Pretty Girl Rock

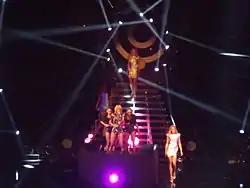
Hilson performing "Pretty Girl Rock" on "Germany's Next Topmodel"

On November 22, 2010, Hilson performed "Pretty Girl Rock" on "The Tonight Show with Jay Leno". She later performed the song at the 84th Annual Macy's Thanksgiving Day Parade on November 25. Hilson was dressed in pink and performed the song on My Princess Academy's "Castle of Dreams" float high above a pink castle. On December 3, Hilson performed "Pretty Girl Rock" at the VH1 Divas Salute the Troops concert. She took to the stage dressed in a gold bustier with high-waisted pants and a fringe-laden jacket to perform the song in front of an audience that included members of the US Armed Forces. Hilson was backed by four female dancers, who wore stylized military jackets. Mawuse Ziegbe from MTV News wrote that, "Hilson brought her saucy, sexpot swagger to the stage." The promotion of the song continued on December 7, when she performed a remixed version of "Pretty Girl Rock" on "Lopez Tonight", dressed in a silver and black leotard. Hilson later performed "Pretty Girl Rock" on December 14 on the "Today Show", mixing the track with James Blunt's single "You're Beautiful". For the performance, she wore a glittery multi-colored jacket over a black blouse, skin-tight jeans and stilettos.